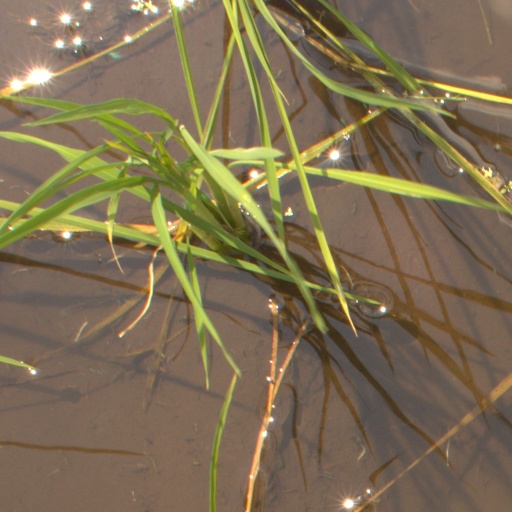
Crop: rice